Chiara Gamberale

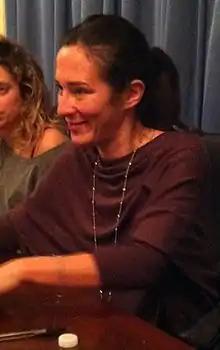

Gamberale was born in Rome, Italy, on 27 April 1977. Her mother is an accountant and her father is Vito Gamberale.